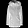
Label: Coat